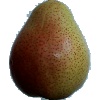
Label: pear_forelle